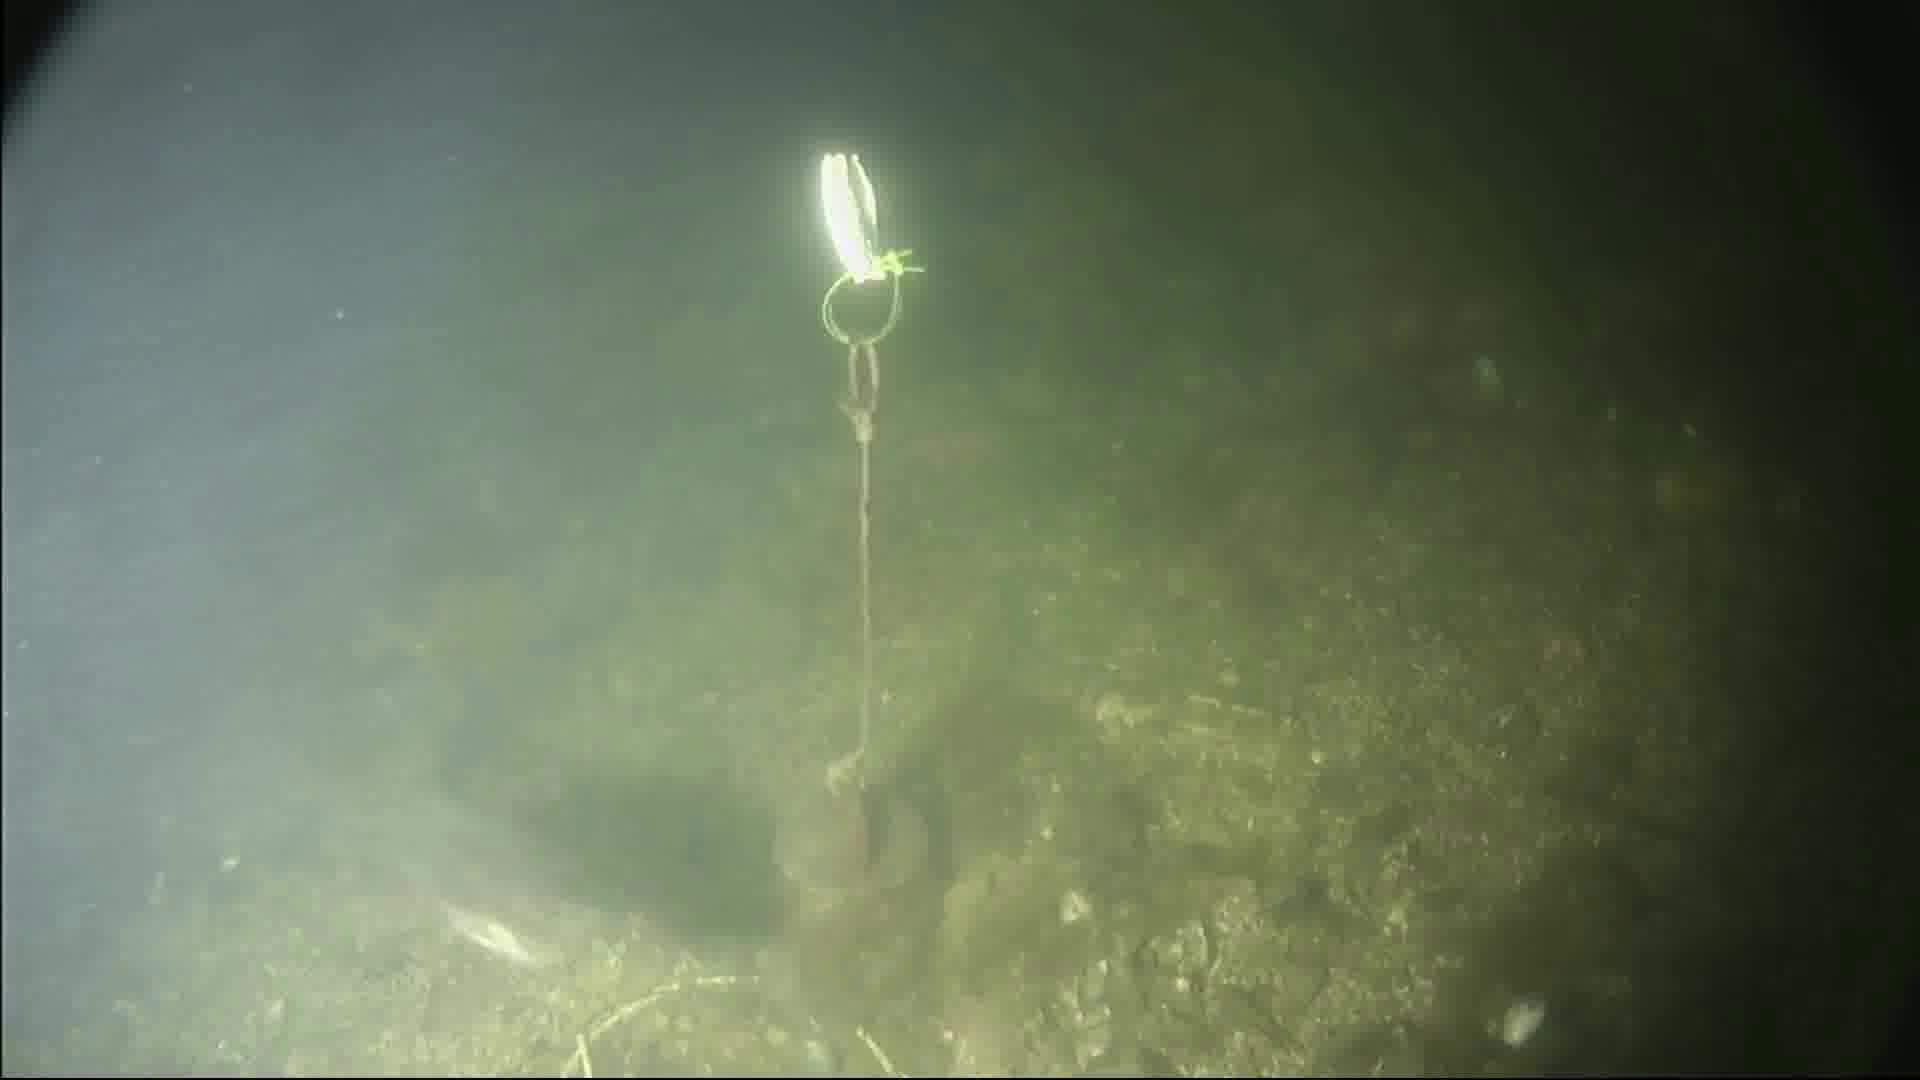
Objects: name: fish
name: crab